Ivan (2017 film)

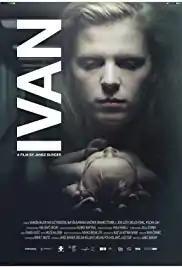
Film poster

Ivan is a 2017 Slovenian drama film directed by Janez Burger. It was selected as the Slovenian entry for the Best Foreign Language Film at the 91st Academy Awards, but it was not nominated.